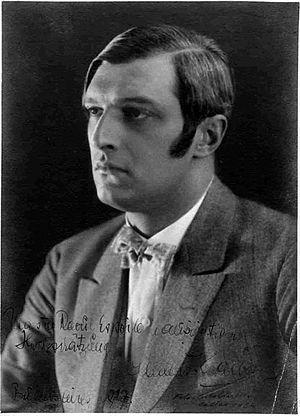
7 janvier : la Bourrée fantasque, pièce pour piano écrite par Emmanuel Chabrier en 1891, créée à Paris par Mme Henry Jossic.
Clemens Krauss est un chef d'orchestre autrichien, particulièrement associé aux œuvres de Richard Strauss.